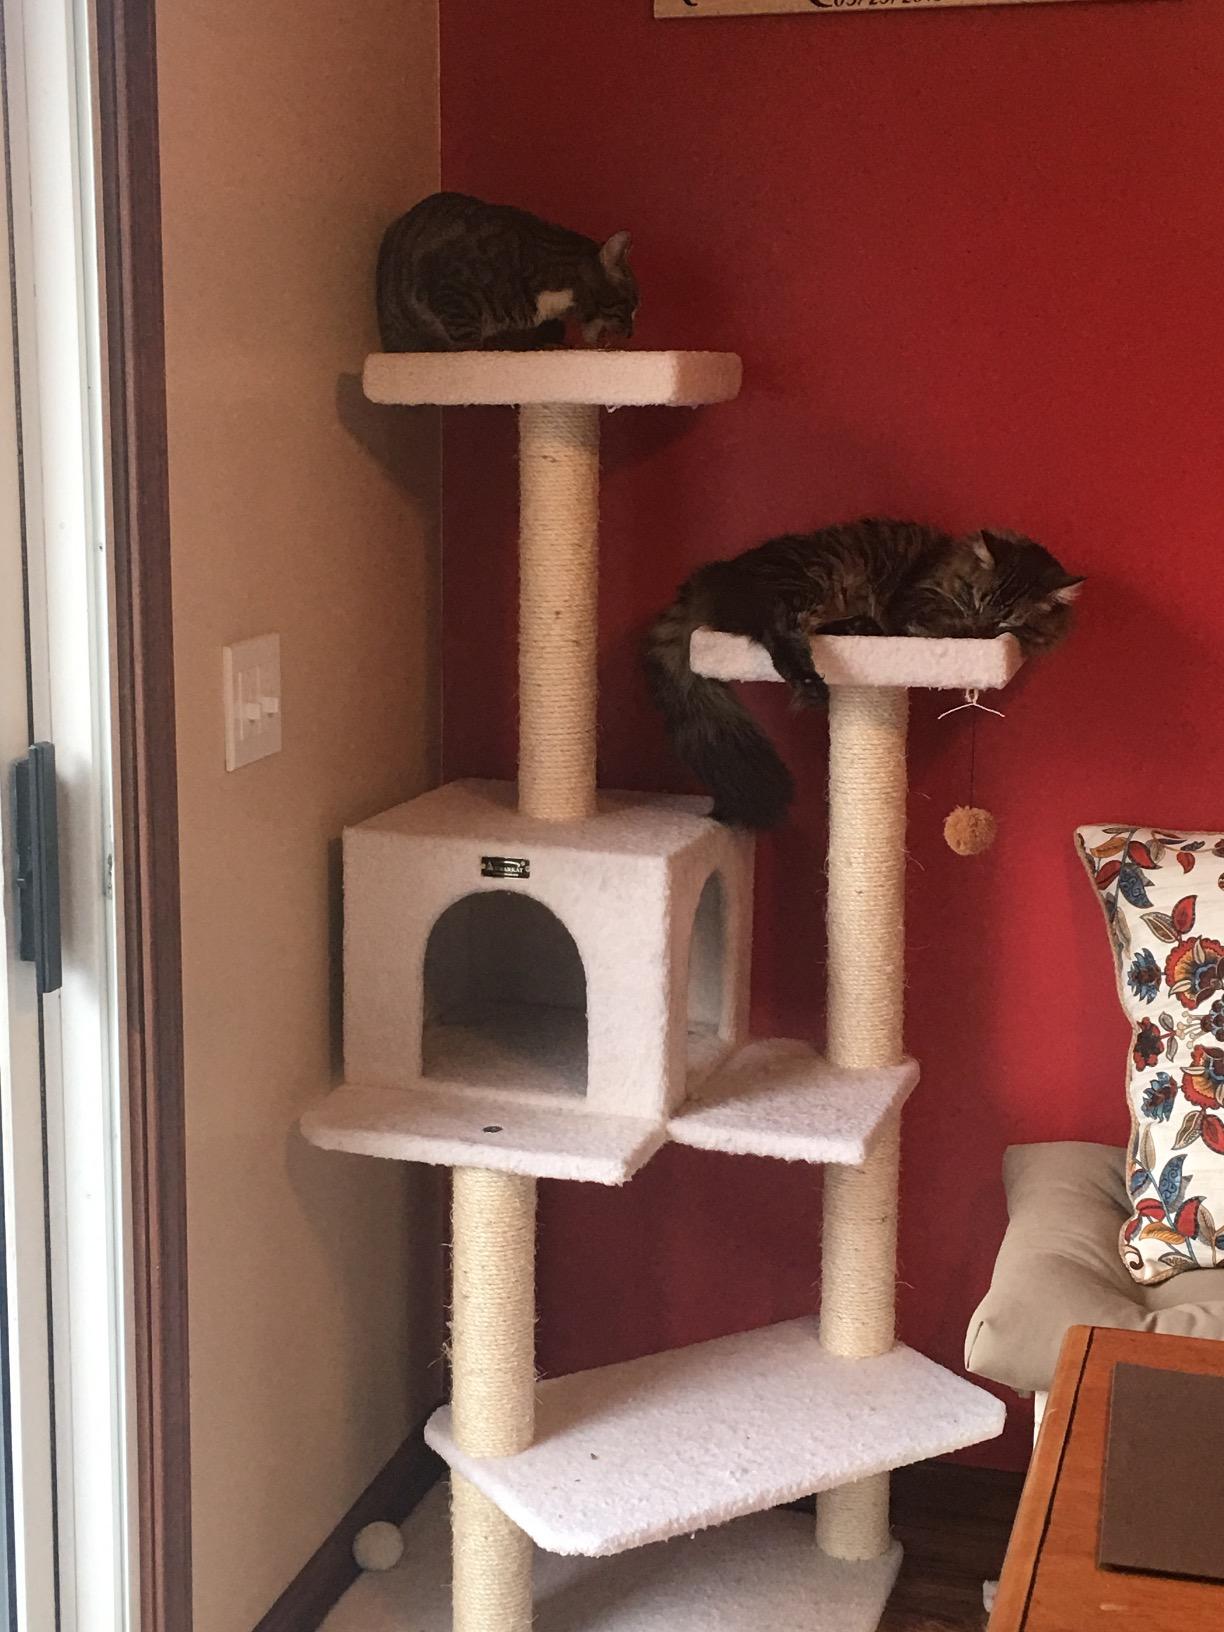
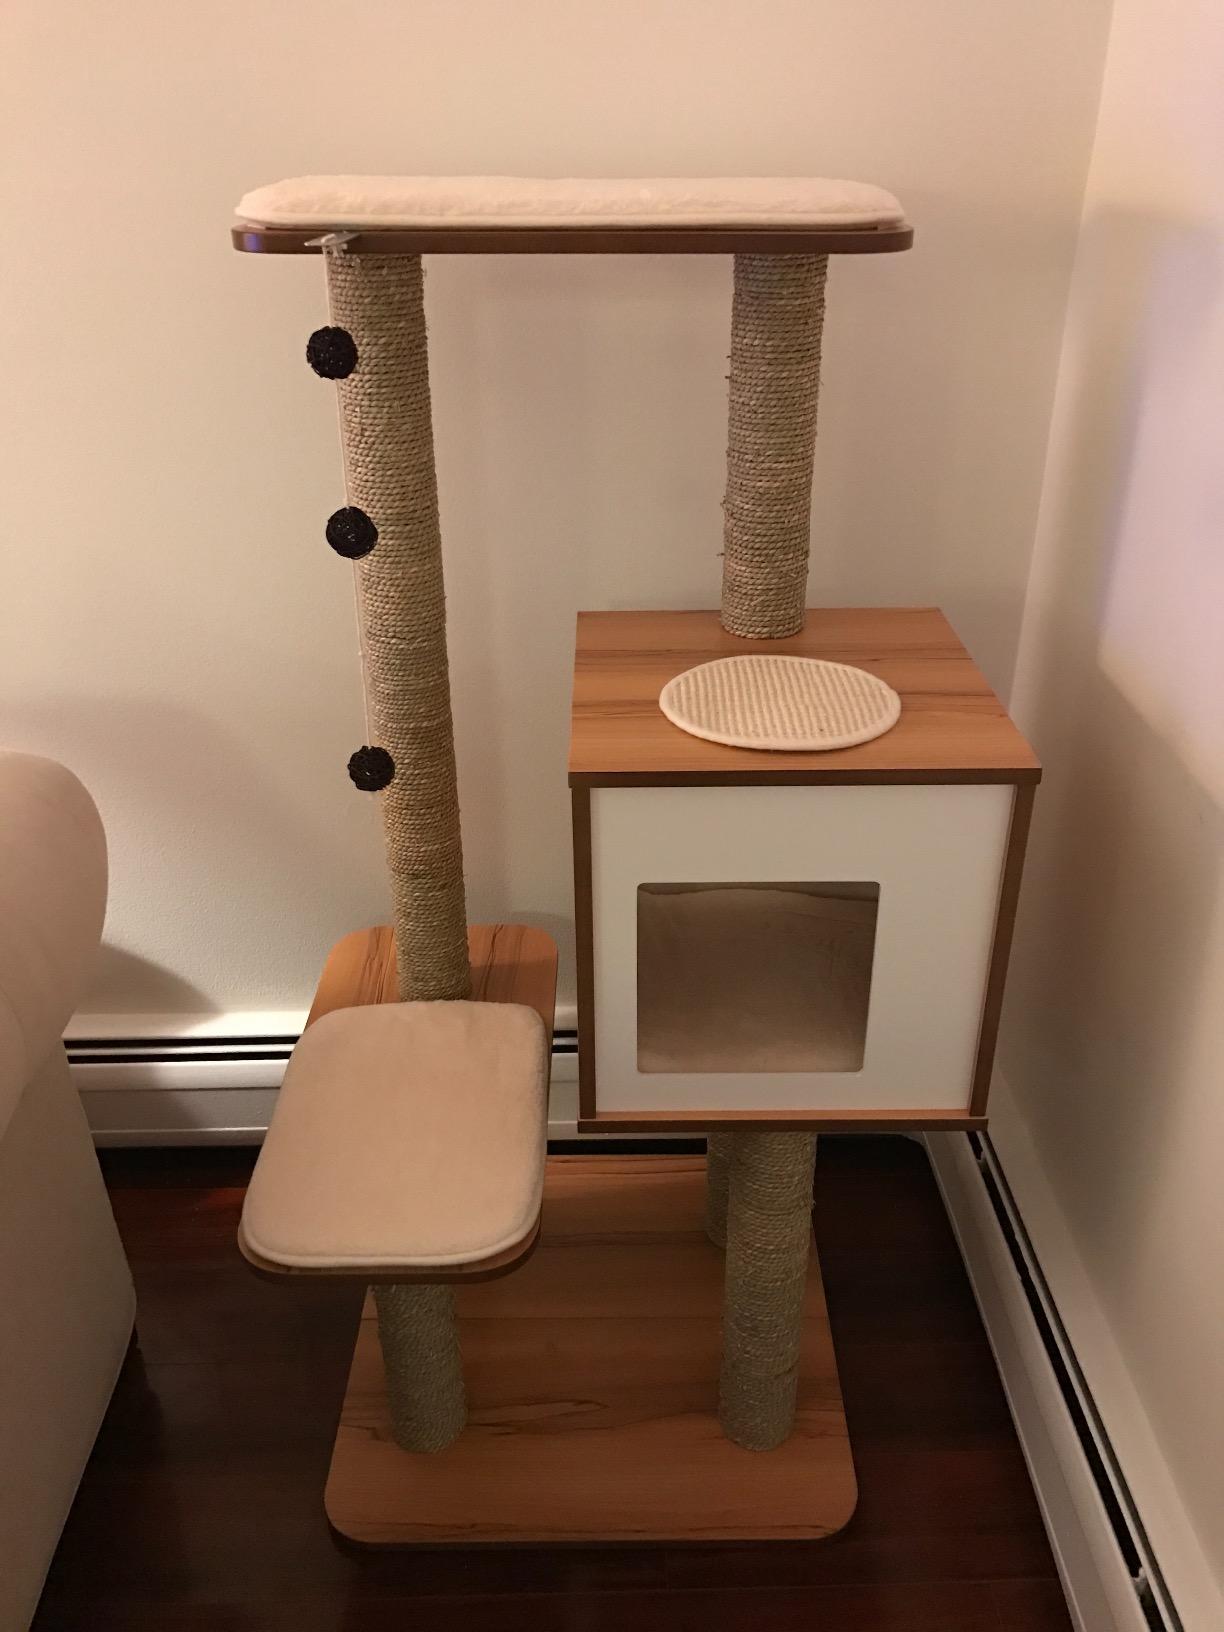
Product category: items_cat tree
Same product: no